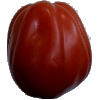
Label: Tomato Heart 1